Kankavli

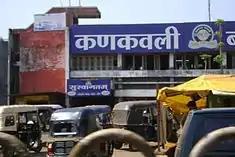
Kankavli Bus Depot

Kankavli is a city in Sindhudurg district in the southwest of the Indian state of Maharashtra, in the center of the Sindhudurg district. It has an elevation of 42 metres and is on the banks of two rivers, the Gad River and the Janavli River. It has a railway station on the Konkan Railway.